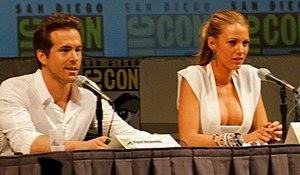
Blake Ellender Brown Reynolds dite Blake Lively, née le 25 août 1987 à Los Angeles, est une actrice et mannequin américaine.